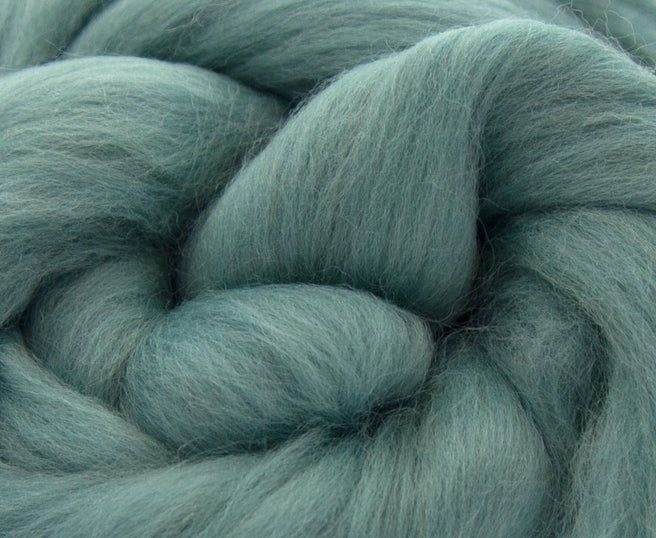
Dyed Merino Top - Teal / 18.5mic
The finest quality, luxurious superfine 18.5 micron merino wool for those special projects. Our Merino wool originates from the cape of South Africa or South America depending on availability. All wool is sourced from non-mulesed flocks. Perfect for hand felting, hand spinning and many other craft uses. Microns: 18.5 microns Staple Length: 3-3.25" Width: 1 inch *Please note colors may vary slightly from what you see on your monitor screen.* Note: Please allow up to 14 business days processing for orders of 1LB or more.
Brand: Laughing Lamb Fibers
Category: Arts & Entertainment > Hobbies & Creative Arts > Arts & Crafts > Art & Crafting Materials > Crafting Fibers > Unspun Fiber > Top Fiber